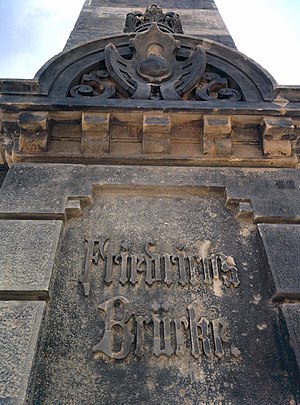
Friedrichsbrücke (Berlin)
En pylon med broens navn påskrevet.
Friedrichsbrücke er en bro i Berlin der krydser Spree mellem Museumsøen og bydelen Berlin-Mitte. Broen forbinder Anna-Louisa-Karsch-Straße med Bodestraße. Siden opførelsen i 1703 er broen gentagne gange blevet renoveret. Friedrichsbrücke betragtes i dag som et beskyttet monument.